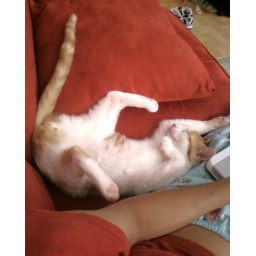
He's sleeping with his butt pressed/elevated against the couch pillows. Silly kitty.